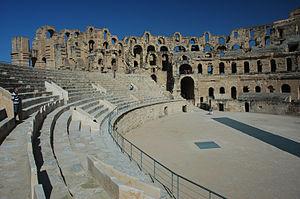
L'Afrique romaine fait souvent l'objet d'une étude d'ensemble par les historiens et les archéologues, malgré de très fortes disparités régionales et de grandes ruptures chronologiques dans les huit siècles de son histoire. Les deux grandes problématiques historiques concernant ces provinces sont actuellement la question de leur romanisation et celle de leur christianisation. L'« Afrique romaine » désigne ainsi soit les terres d'Afrique dominées par Rome, soit la part romanisée de l'Afrique.